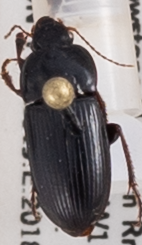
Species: Harpalus opacipennis
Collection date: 2018-07-12
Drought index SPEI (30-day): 0.662
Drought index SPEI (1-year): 2.09
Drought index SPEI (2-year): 0.992